Matthieu Jost (figure skater)

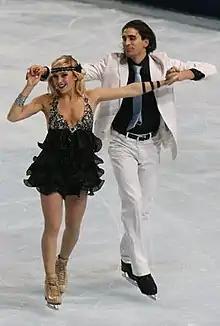
Carron/Jost at the 2008 Trophée Eric Bompard

Matthieu Jost (born 8 January 1981) is a French former competitive ice dancer. With Pernelle Carron, he is the 2007 Skate Canada International bronze medallist, 2007 Winter Universiade bronze medallist, and 2008 Karl Schäfer Memorial champion. They placed sixth at the 2009 European Championships and ninth at the 2009 World Championships.